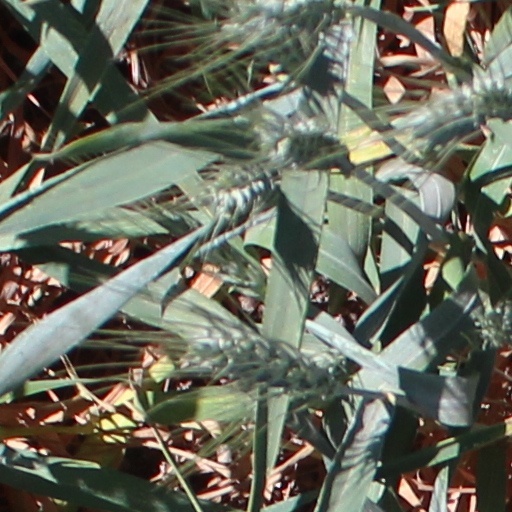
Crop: wheat